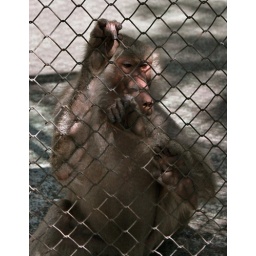
I may have a shiny red bum, but I'm still trapped in this cage.